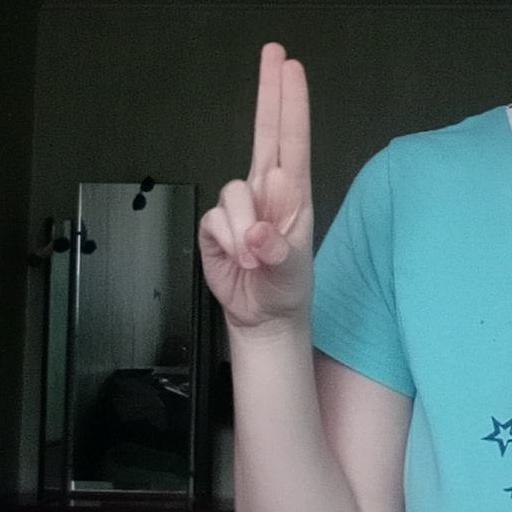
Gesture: two_up